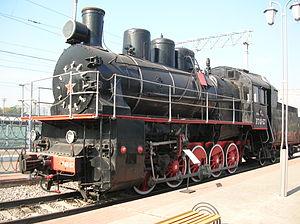
Le Musée ferroviaire de la gare de Riga est à Moscou. Les locomotives sont exposées sur les voies à l'extérieur des bâtiments de la gare de Riga.